Nasutixalus

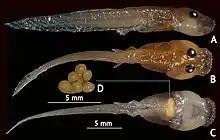
Tadpoles "Nasutixalus jerdonii" with ingested eggs

"Nasutixalus" are arboreal and live in montane evergreen forests. Male "Nasutixalus jerdonii" and "N. yingjiangensis" call from tree holes. Eggs of "N. jerdonii" have been found in water-filled tree holes, adhering on the inner walls slightly above the water surface. Tadpoles were found in water and had eggs in their stomachs, i.e., they are oophagous. Oophagy is considered an adaptation in phytotelm-breeding frogs for a nutrient-deficient environment. Whether the observed eggs were conspecific is not known, although circumstantial evidence suggests so.